Bergen Beach, Brooklyn

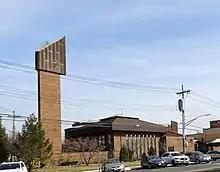
St. Bernard Clairvaux Church

After the failure of the amusement park, Bergen Beach was redeveloped. In 1925, real estate developers Max Natanson and Mandlebaum & Levine bought Williams and Adams's former amusement park for close to $2 million. At the time, they planned to develop Bergen Beach's 3,200 lots as a residential area with an entertainment district. There would have been a beach and an amusement park similar to Williams and Adams's park. However, this plan never materialized, and by 1926, the lots were sold off piece-by-piece to different people.